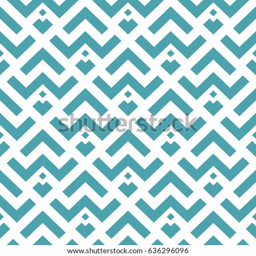
abstract geometric pattern with stripes , lines .